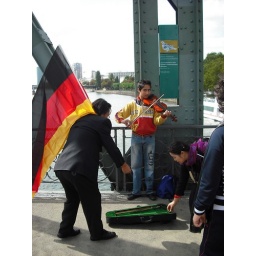
A street performer on a pedestrian bridge over the River Main in Frankfurt on September 11, 2009.